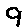
Label: 9